Verbs (rapper)

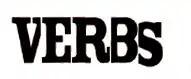
Official Verbs logo

Michael Boyer II, better known by his stage names Knowdaverbs and later Verbs, is a Christian hip hop artist. He has recorded for Gotee Records.